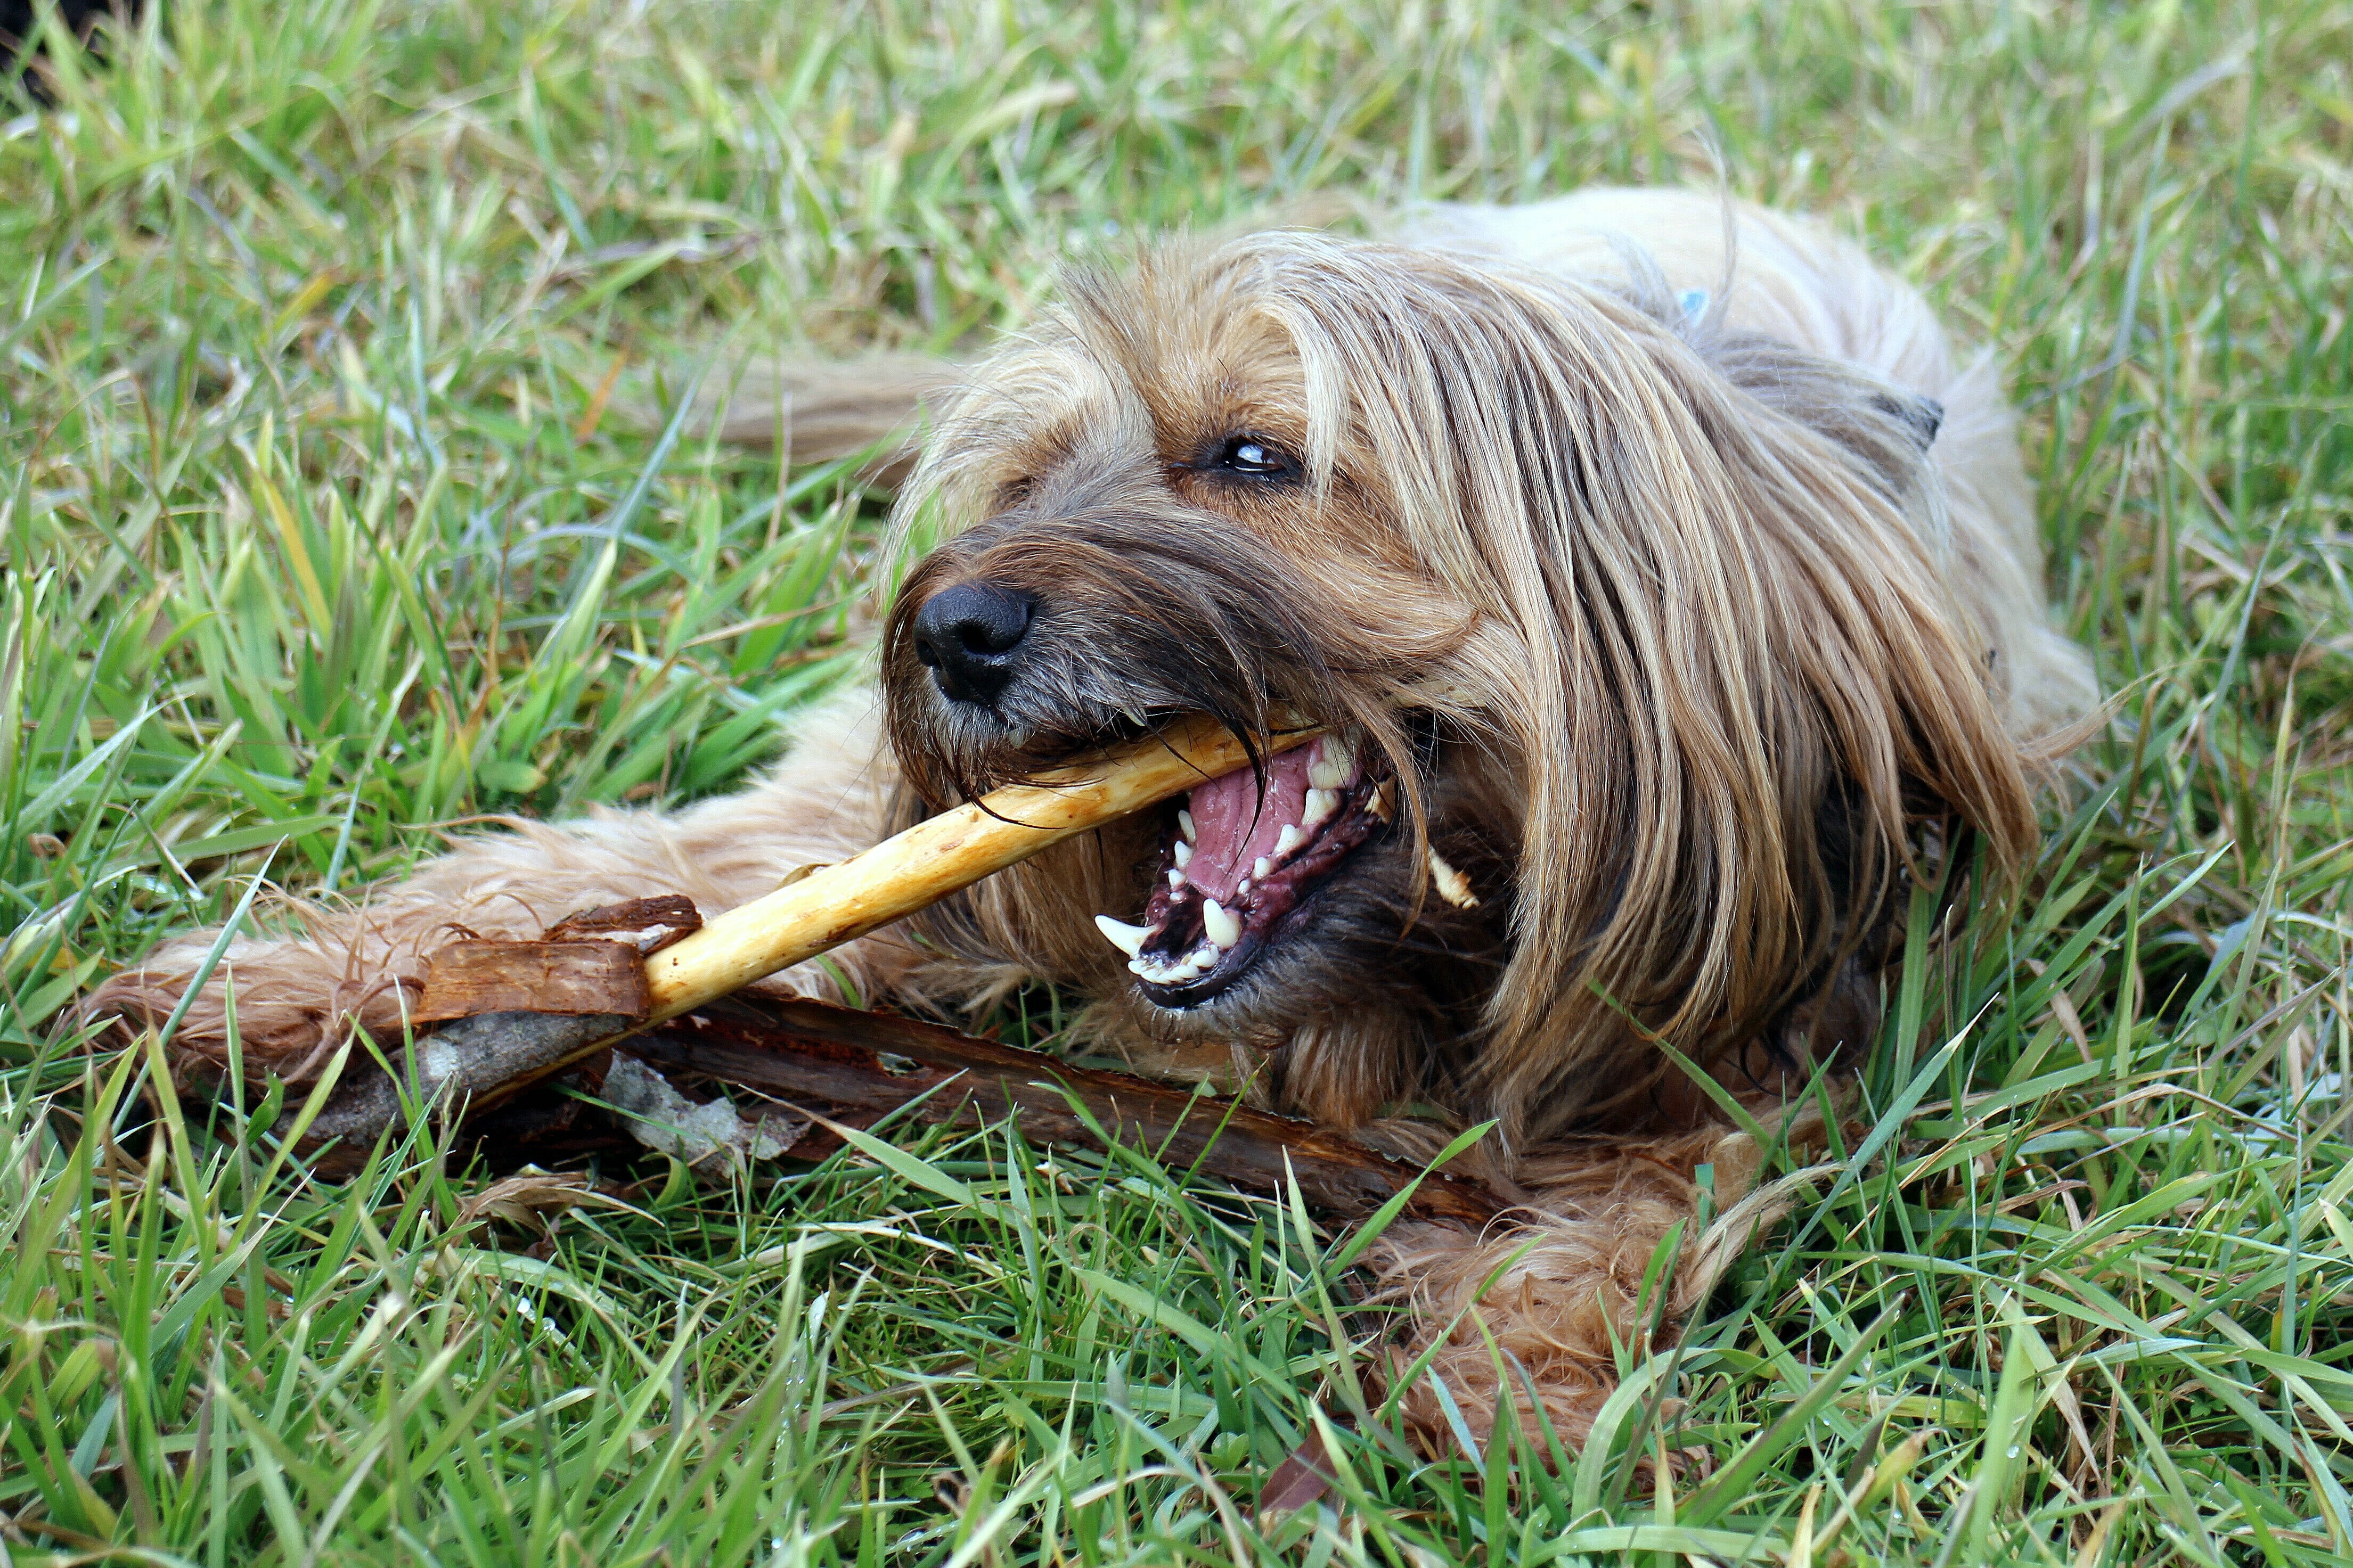
grass, floor, puppy, dog, mammal, care, playing, vertebrate, tooth, dog breed, terrier, toothbrush, chewing, dental care, dog with stock, dog like mammal, dog breed group, dog crossbreeds